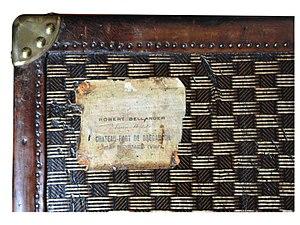
Malle ""Moreau"" appartenait à Robert Bellanger"
La Maison Moreau est une entreprise française fondée en milieu du XIXᵉ siècle à Paris, remplissant les fonctions de malletier, emballeur et expéditeur, spécialisée dans la fabrication d'articles de voyage.